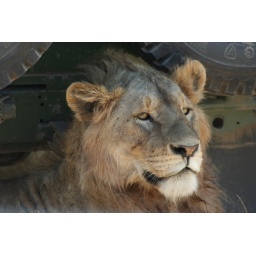
male lion under a truck